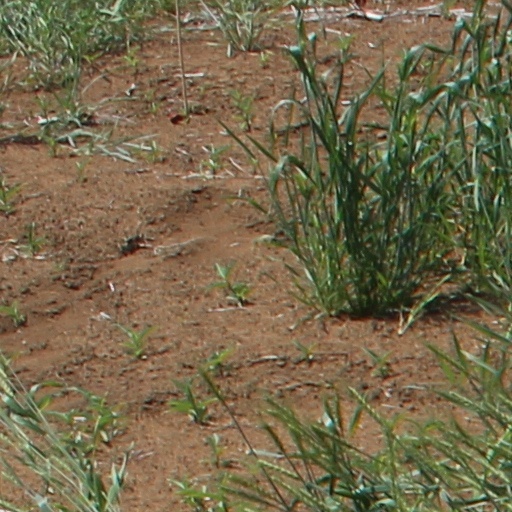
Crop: wheat